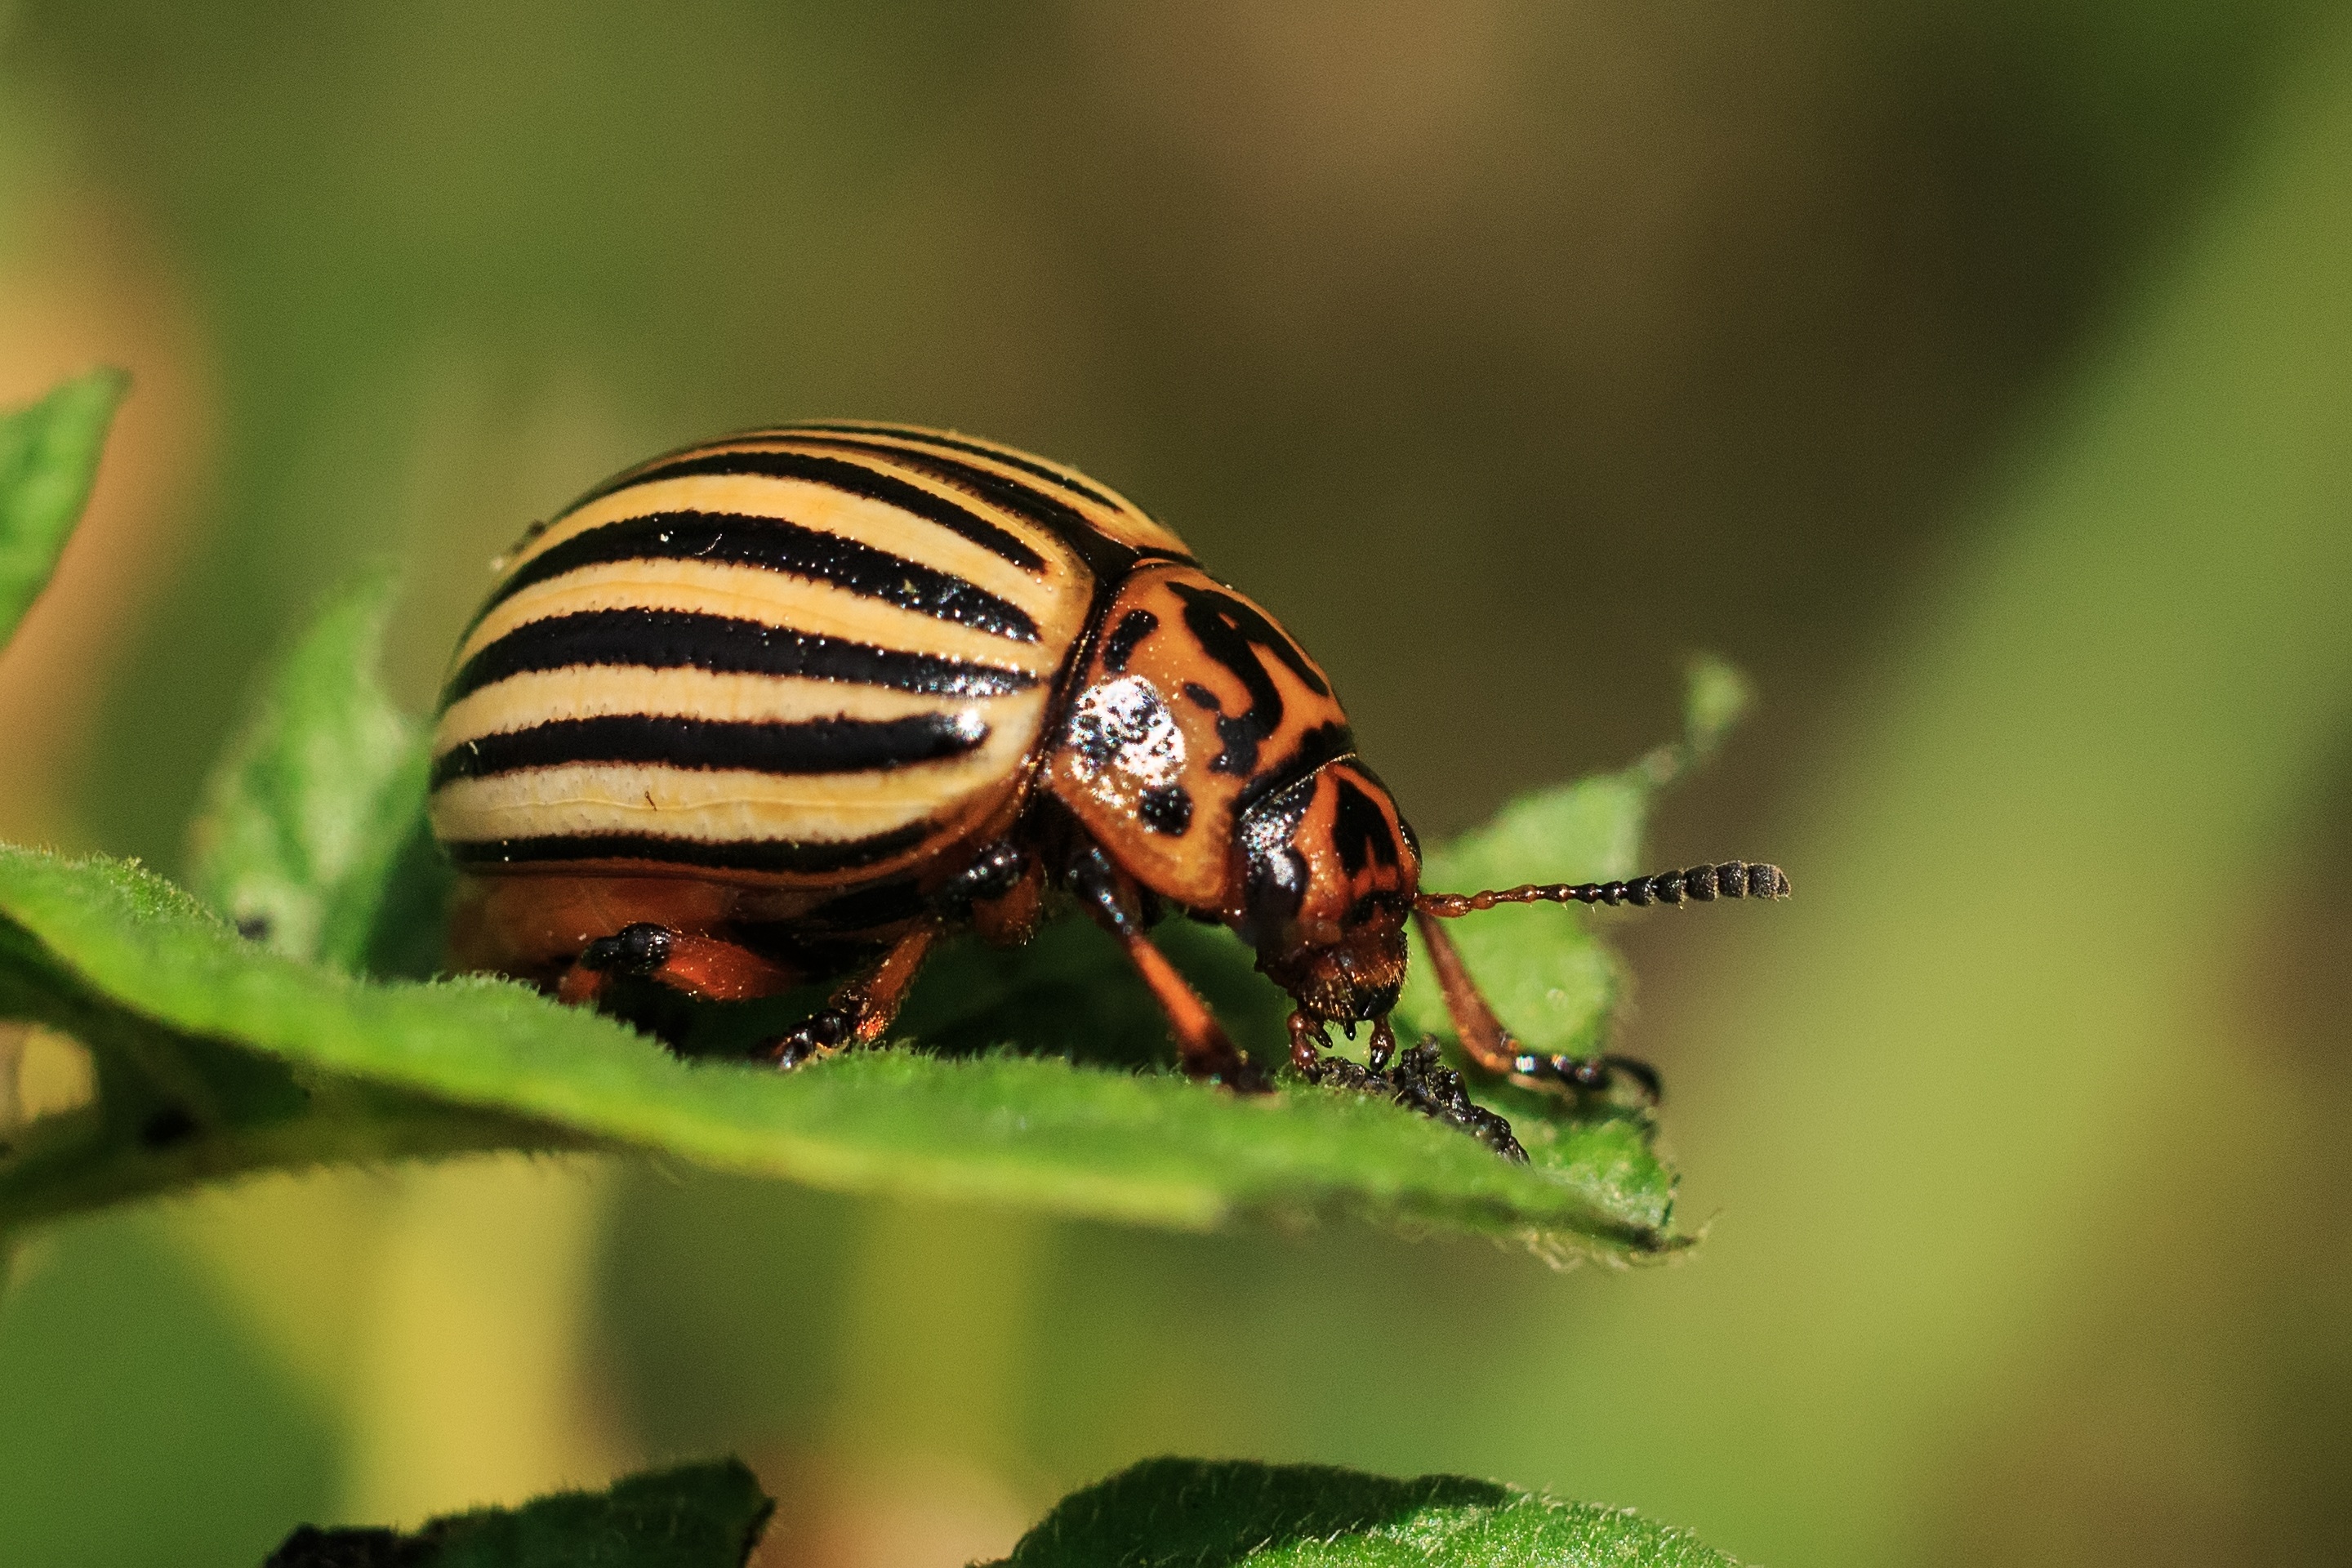
nature, photography, flower, summer, wildlife, green, farming, insect, agriculture, closeup, fauna, potato, invertebrate, striped, close up, colorado, pests, beetle, colorado potato beetle, macro photography, arthropod, vegetable garden, elitexpo, leaf beetle, screw up